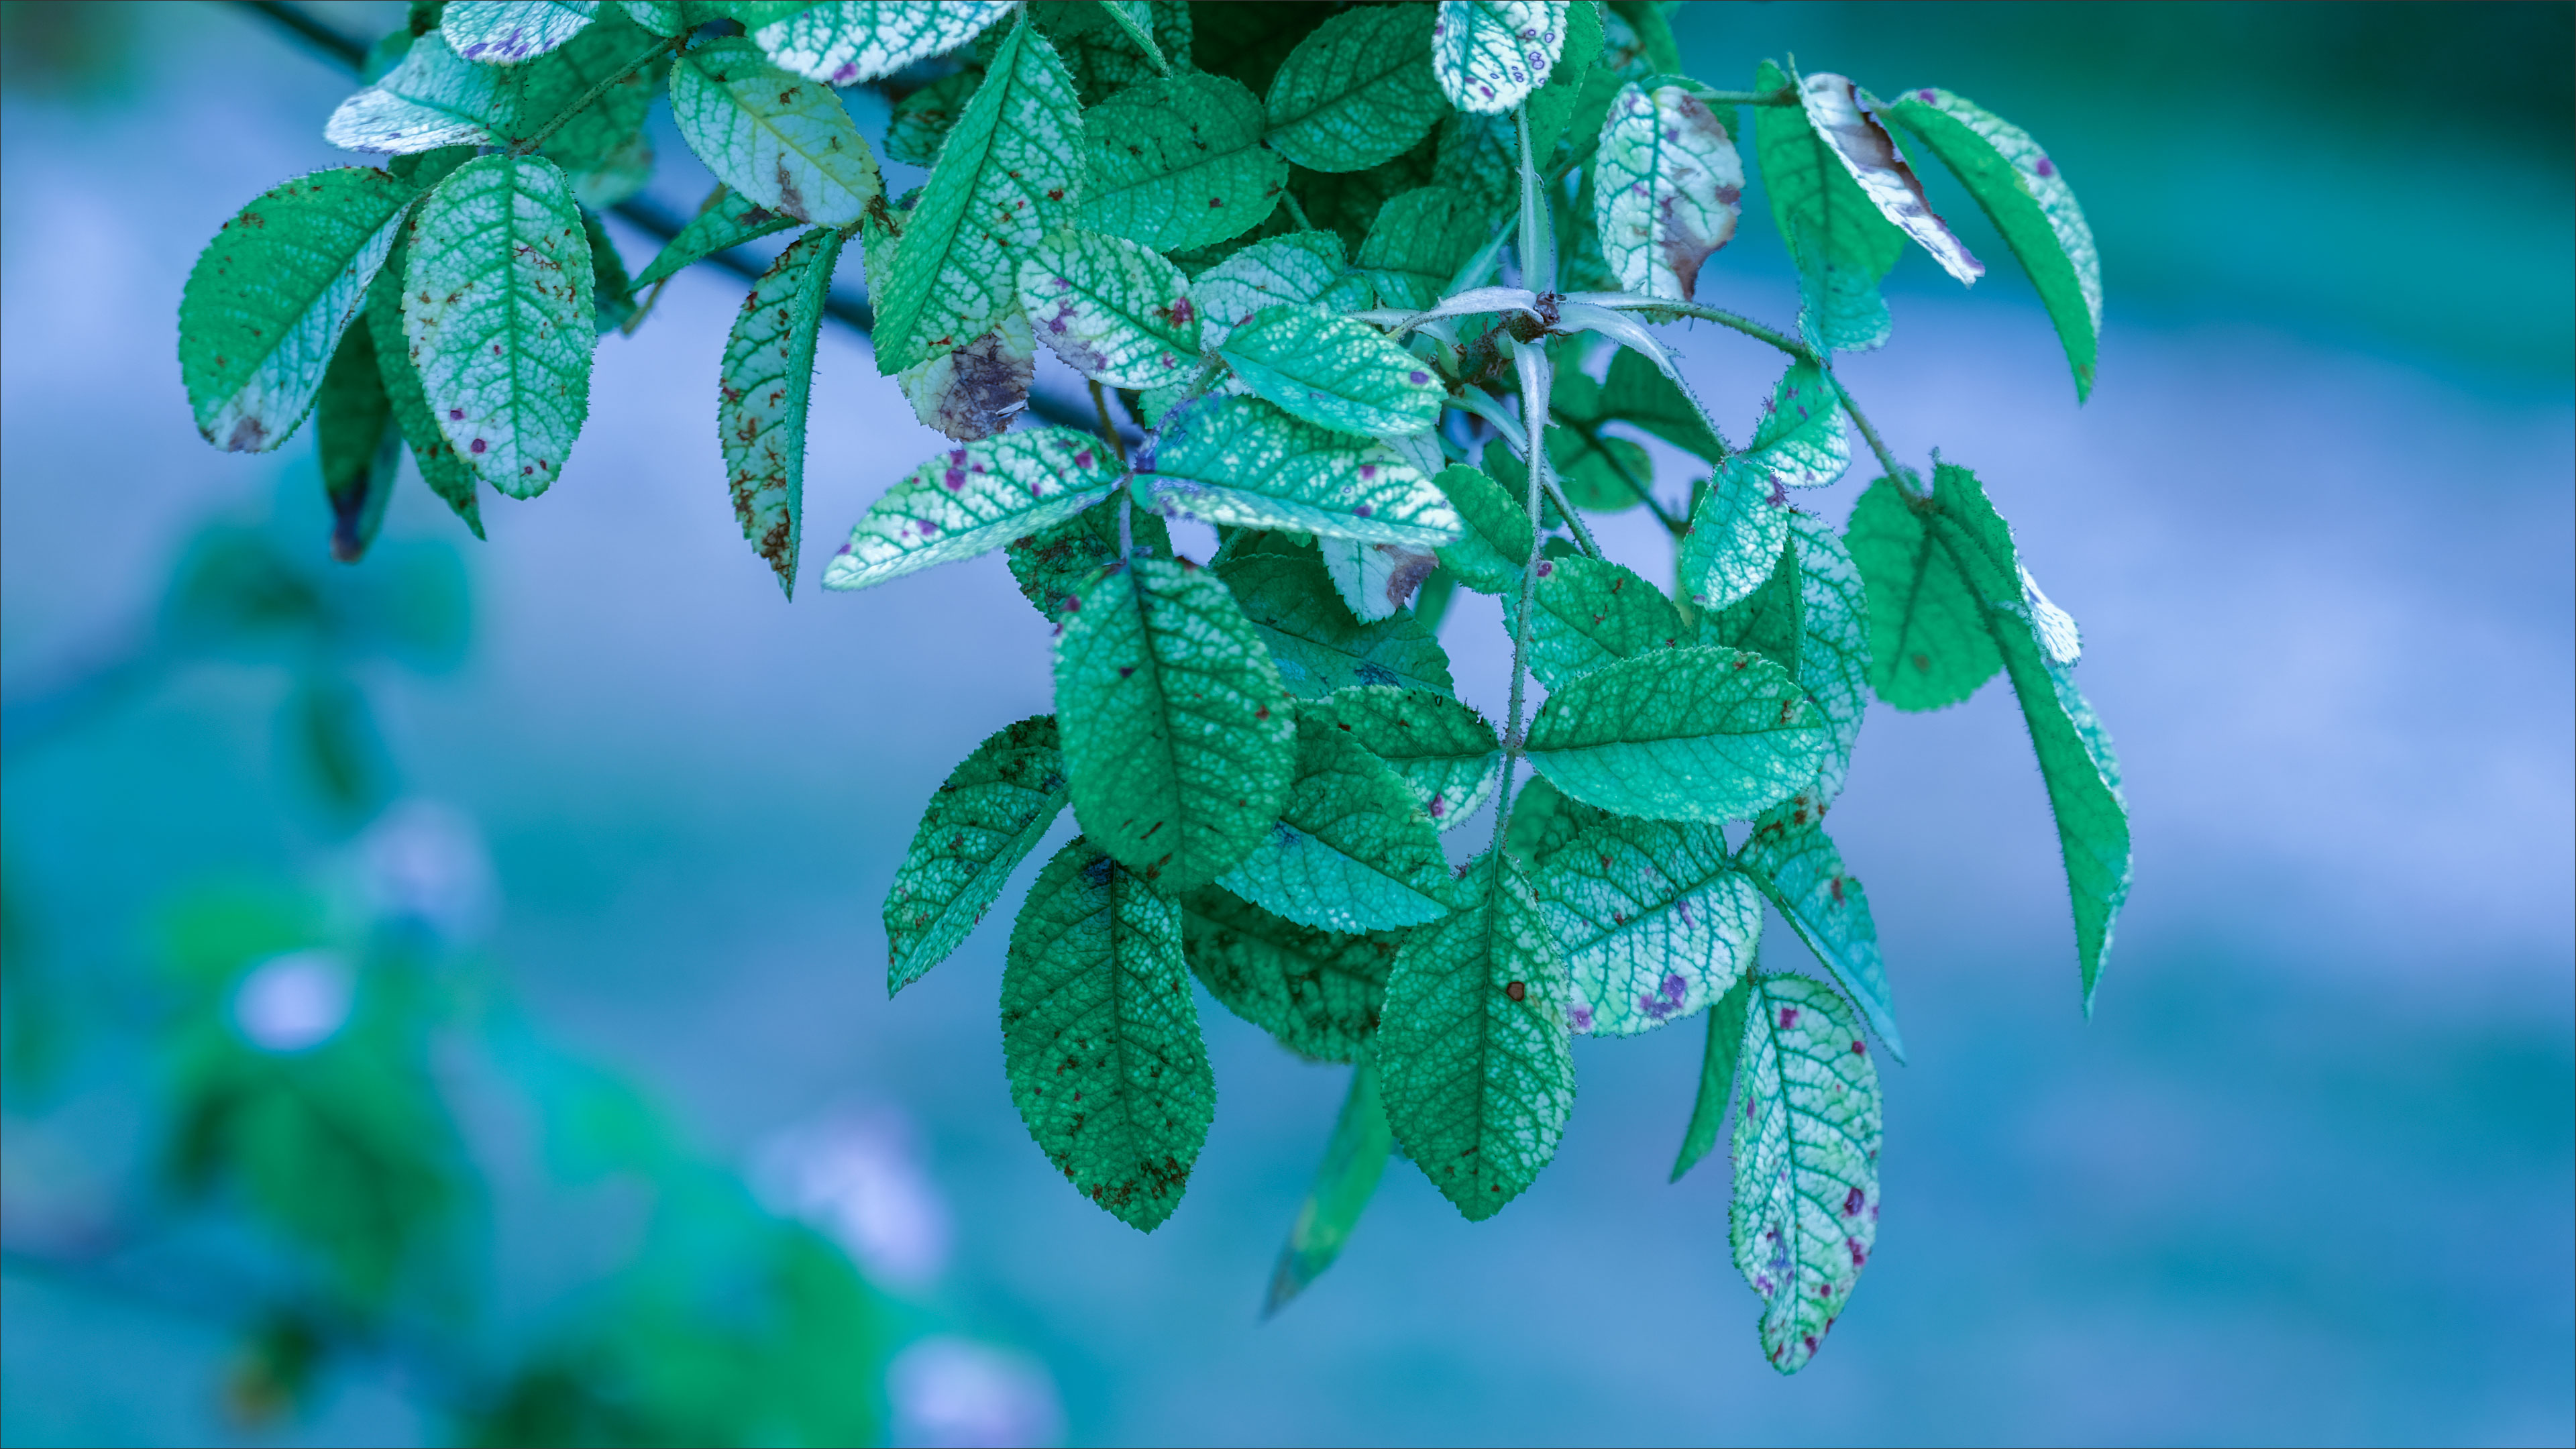
leaf, plant, branch, twig, organism, vegetation, terrestrial plant, tree, flower, flowering plant, electric blue, frost, plant stem, rose order, herb, water, perennial plant, macro photography, dew, winter, buddleia, nettle family